Urban rail transit in Africa

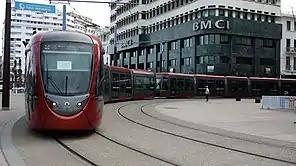
Casablanca Tramway, with Alstom trams.

Urban rail transit in Africa has emerged as a growing form of transit due to rapid urbanization that has occurred in recent decades across the continent. Some of these transit systems are older and more developed, such as the metro in Cairo which opened in 1987. Others such as the light-rail system in Addis Ababa are much more recent, which opened in 2015. A variety of technologies are being used ranging from light-rail, bus rapid-transit, and commuter-rail etc. Africa for several decades saw minimal investment in rail infrastructure, but in recent years due to urban population growth and improved financing options, investment in rail networks has increased.